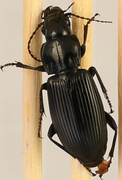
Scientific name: Pterostichus melanarius melanarius
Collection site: Steigerwaldt-Chequamegon NEON (STEI), plot STEI_001